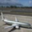
Label: airplane